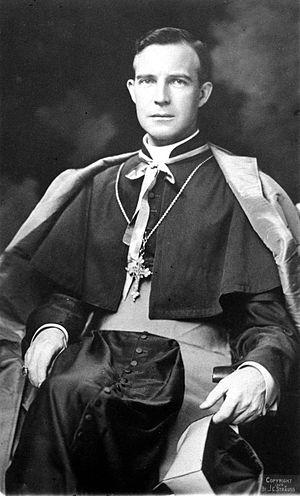
John Joseph Glennon, est un cardinal irlando-américain de l'Église catholique du XXᵉ siècle, nommé par le pape Pie XII.